Vladimir Musalimov

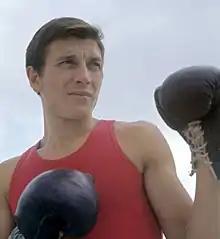
Musalimov in 1967

Vladimir Andreyevich Musalimov (31 December 1944 – 3 November 2013) was a Soviet amateur welterweight boxer. He won bronze medals at the 1968 Olympics and 1969 European Championships and a silver medal at the 1971 World Army Championships. Musalimov was the Soviet champion in 1967–69.